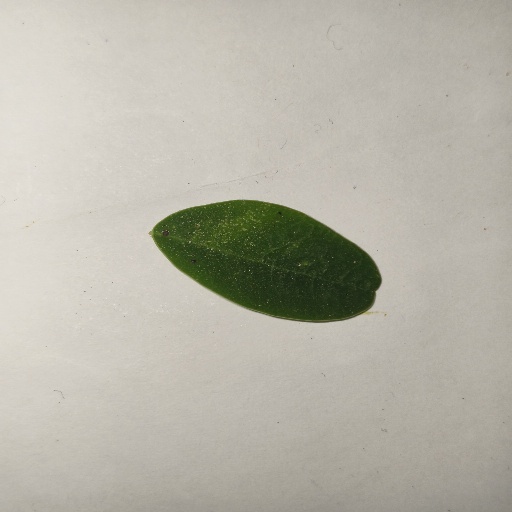
Species: Sojina
Leaf condition: Healthy Leaf